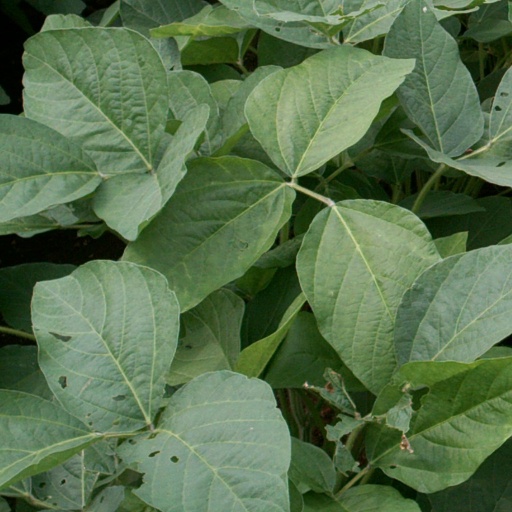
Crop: soybean